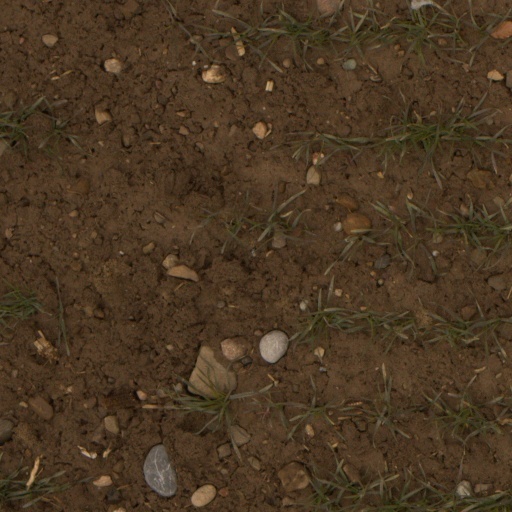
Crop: wheat